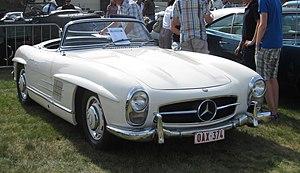
Mercedes Benz 300SL